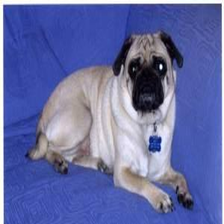
Species: dog
Breed: pug